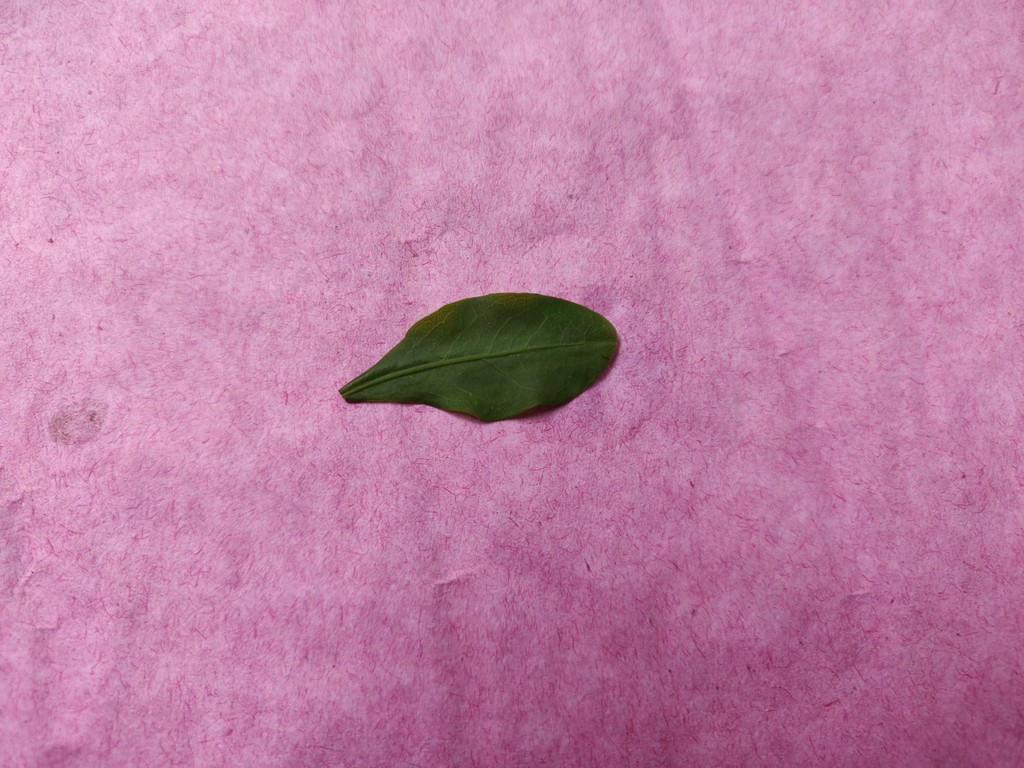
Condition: Healthy
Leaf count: single
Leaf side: front